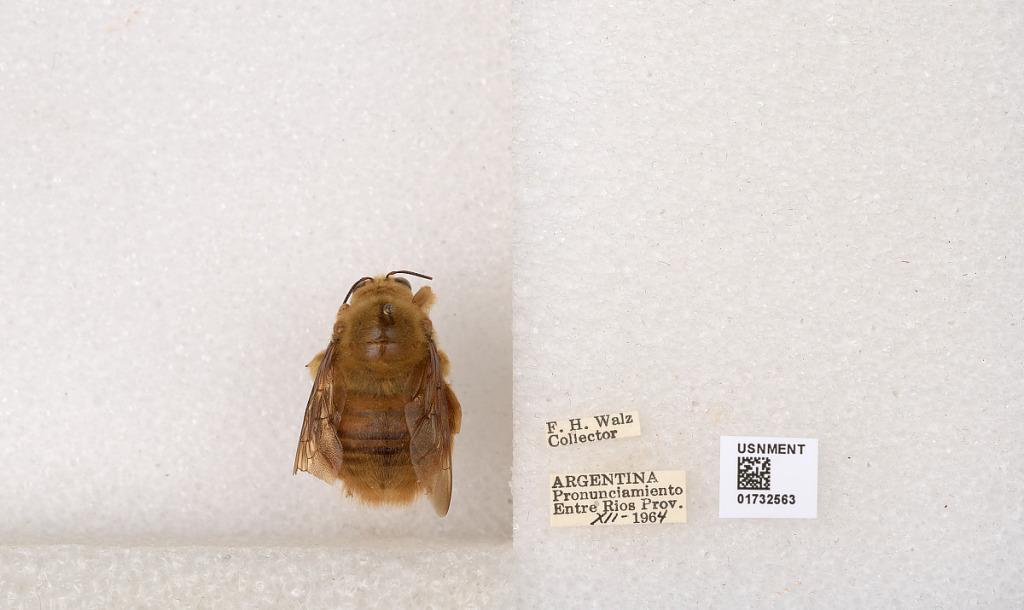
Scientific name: Xylocopa (Neoxylocopa) augusti Lepeletier
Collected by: F. Walz
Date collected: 1964-12-1
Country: Argentina
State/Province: Entre Rios
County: Departamento de Uruguay
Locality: Pronunciamiento
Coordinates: -32.3452, -58.4404